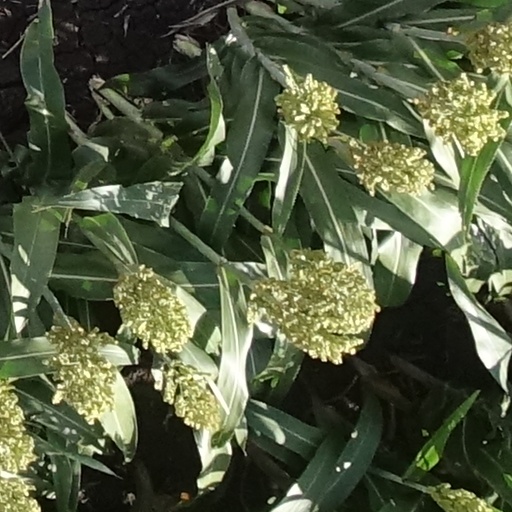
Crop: sorghum